Conium maculatum

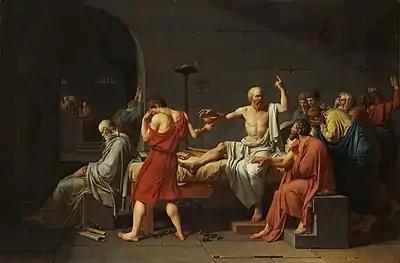
"The Death of Socrates", by Jacques-Louis David (1787)

Hemlock can be confused with the wild carrot plant ("Daucus carota", sometimes called Queen Anne's lace). Wild carrot has a hairy stem without purple markings, and grows less than tall. One can distinguish the two from each other by hemlock's smooth texture, vivid mid-green colour, purple spotting of stems and petioles, and flowering stems reaching a typical height being at least —twice the maximum for wild carrot. Wild carrots have hairy stems that lack the purple blotches.